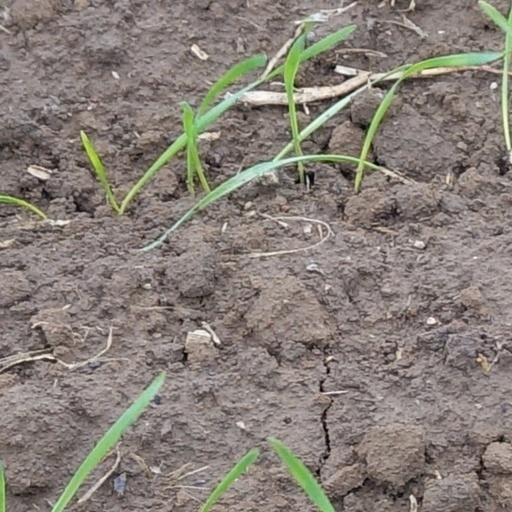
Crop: wheat